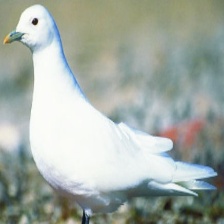
Species: IVORY GULL
Scientific name: PAGOPHILA EBURNEA